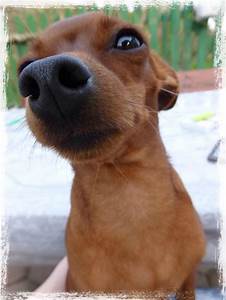
Label: cane